North Africa

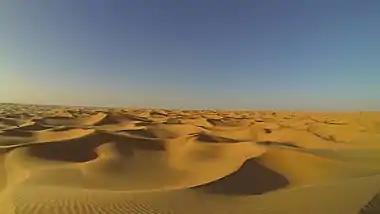
Sand dunes in the Algerian Sahara

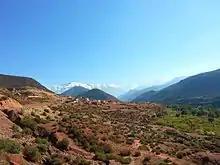
Atlas Mountains in Morocco

North Africa has three main geographic features: the Sahara desert in the south, the Atlas Mountains in the west, and the Nile River and delta in the east. The Atlas Mountains extend across much of northern Algeria, Morocco, and Tunisia. These mountains are part of the fold mountain system that also runs through much of Southern Europe. They recede to the south and east, becoming a steppe landscape before meeting the Sahara desert, which covers more than 75 percent of the region. The tallest peaks are in the High Atlas range in south-central Morocco, which has many snow-capped peaks.